Havnar Bóltfelag (women)

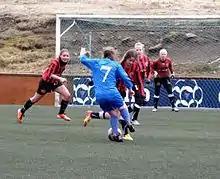
HB Tórshavn vs FC Suðuroy in the women's Faroe Islands Cup. HB won the match 8–1. It was played on 22 April 2012.

HB Tórshavn women is the women's football team of HB Tórshavn, a Faroese football club, based in Tórshavn and founded in 1904. The club plays in red and black striped shirts. Their stadium, Gundadalur, has a capacity of 4000.